Yoga mat

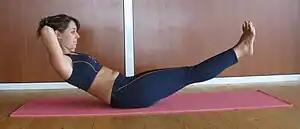
Ardha Navasana on a yoga mat

Yoga mats are specially fabricated mats used to prevent hands and feet slipping during asana practice in modern yoga as exercise. An early variety made of rubber carpet underlay, pioneered by the yoga teacher Angela Farmer in 1982, was called a sticky mat. Before modern times, meditative yoga and hatha yoga were practised on bare ground, sometimes with a deer or tiger skin rug. Modern mats suitable for energetic forms of yoga are made of plastic, rubber, and sometimes other materials including hessian and cork, trading off cost, comfort, grip, and weight. The yoga mat has been called "one of the most ubiquitous symbols of yoga's commercialization".